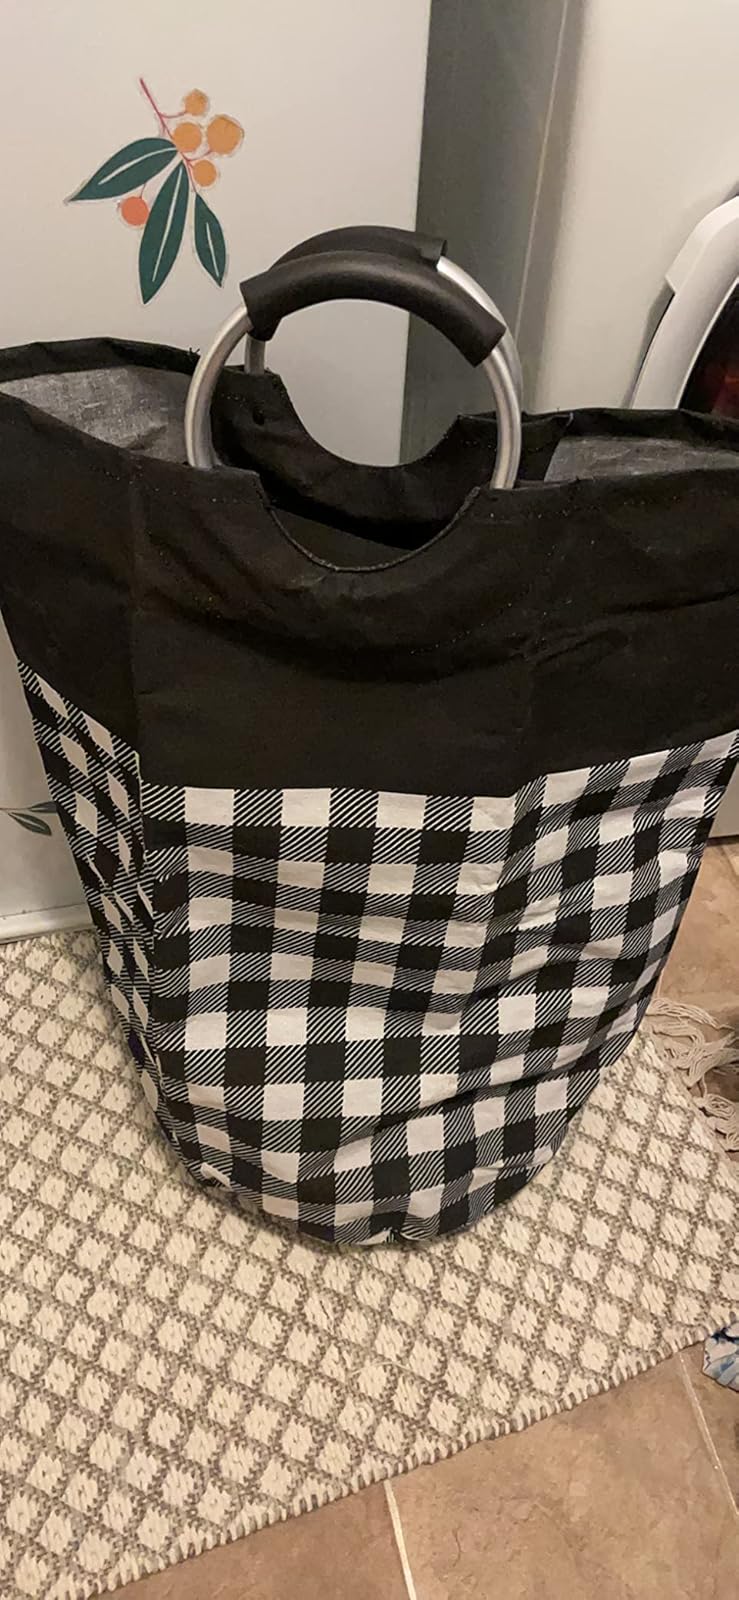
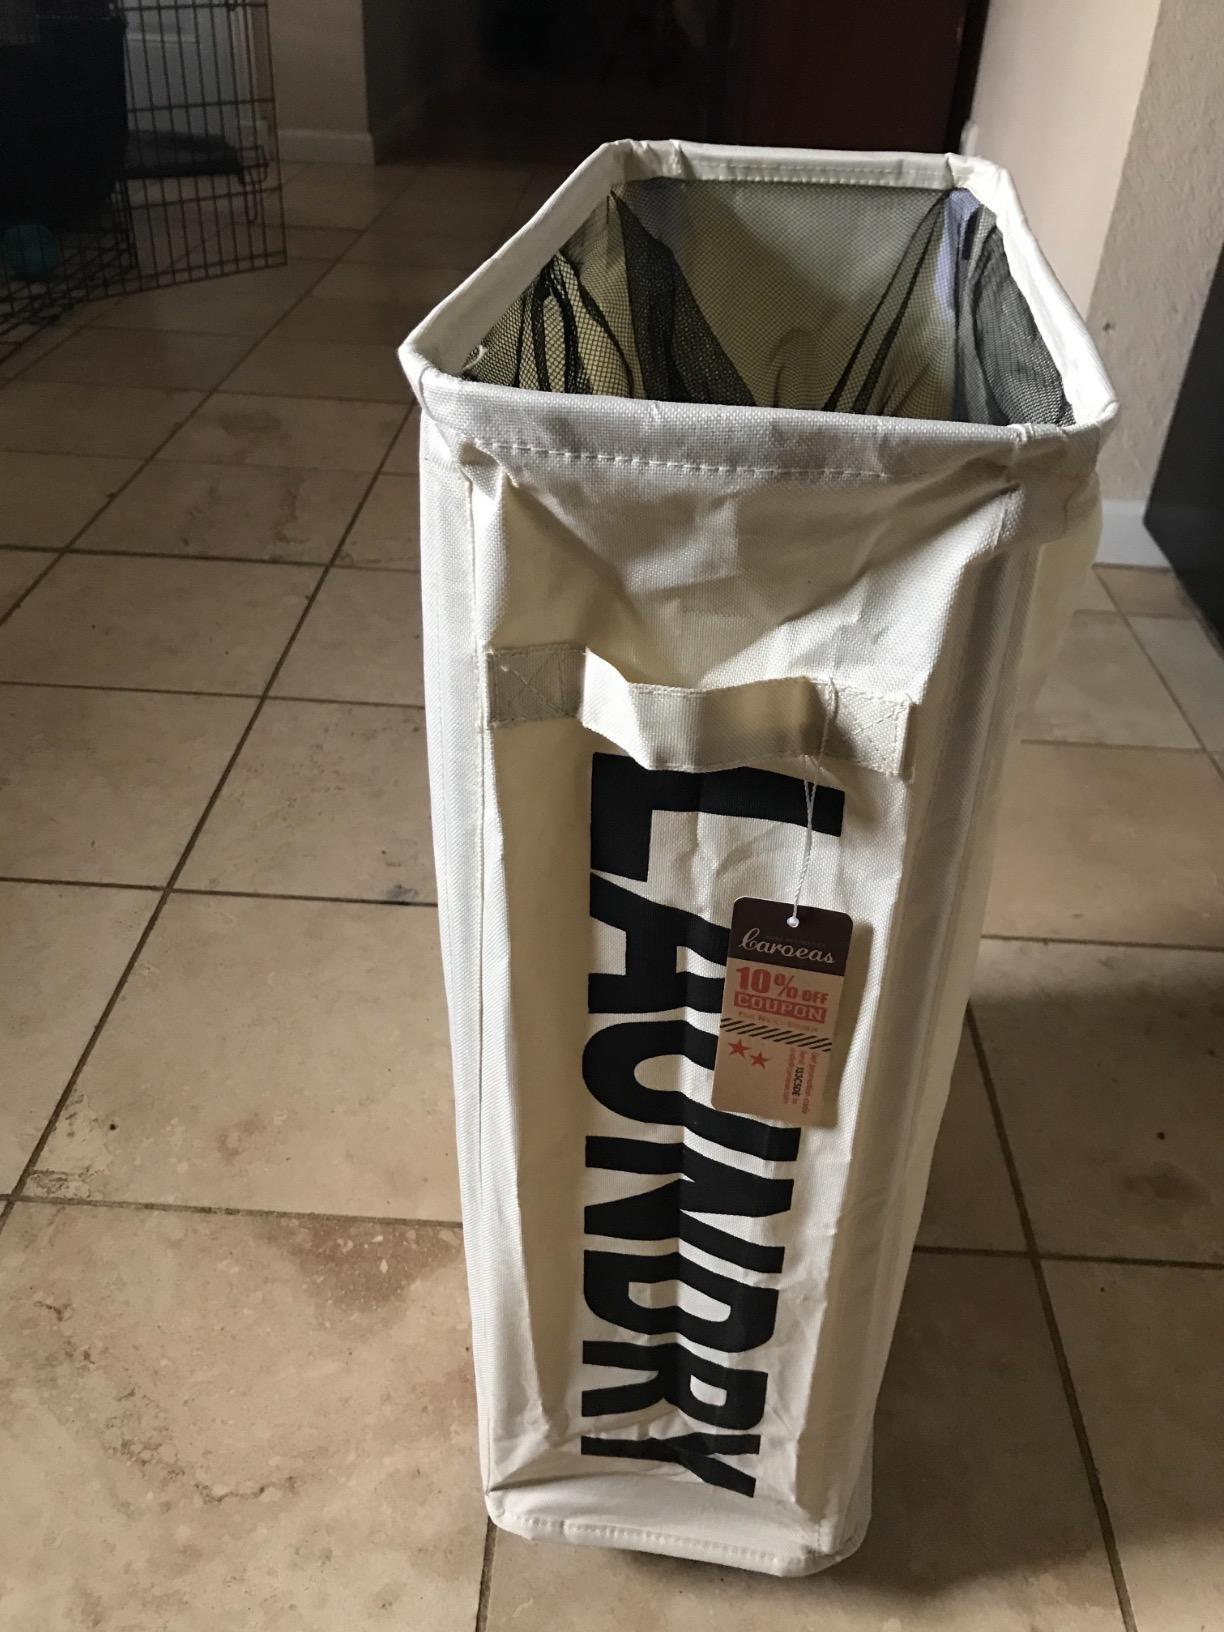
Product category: items_hamper
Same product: no